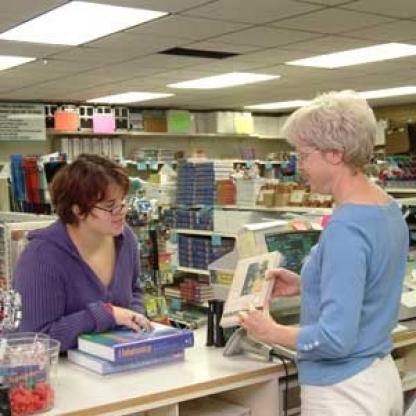
Scene: Indoor